Sergio Rodríguez (footballer, born 1989)

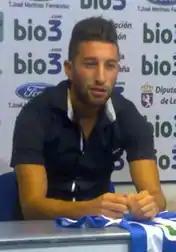
Rodríguez being presented at Ponferradina

Sergio Rodríguez Cidoncha (born 5 October 1989) is a Spanish professional footballer who plays for Real Jaén as a left-back.